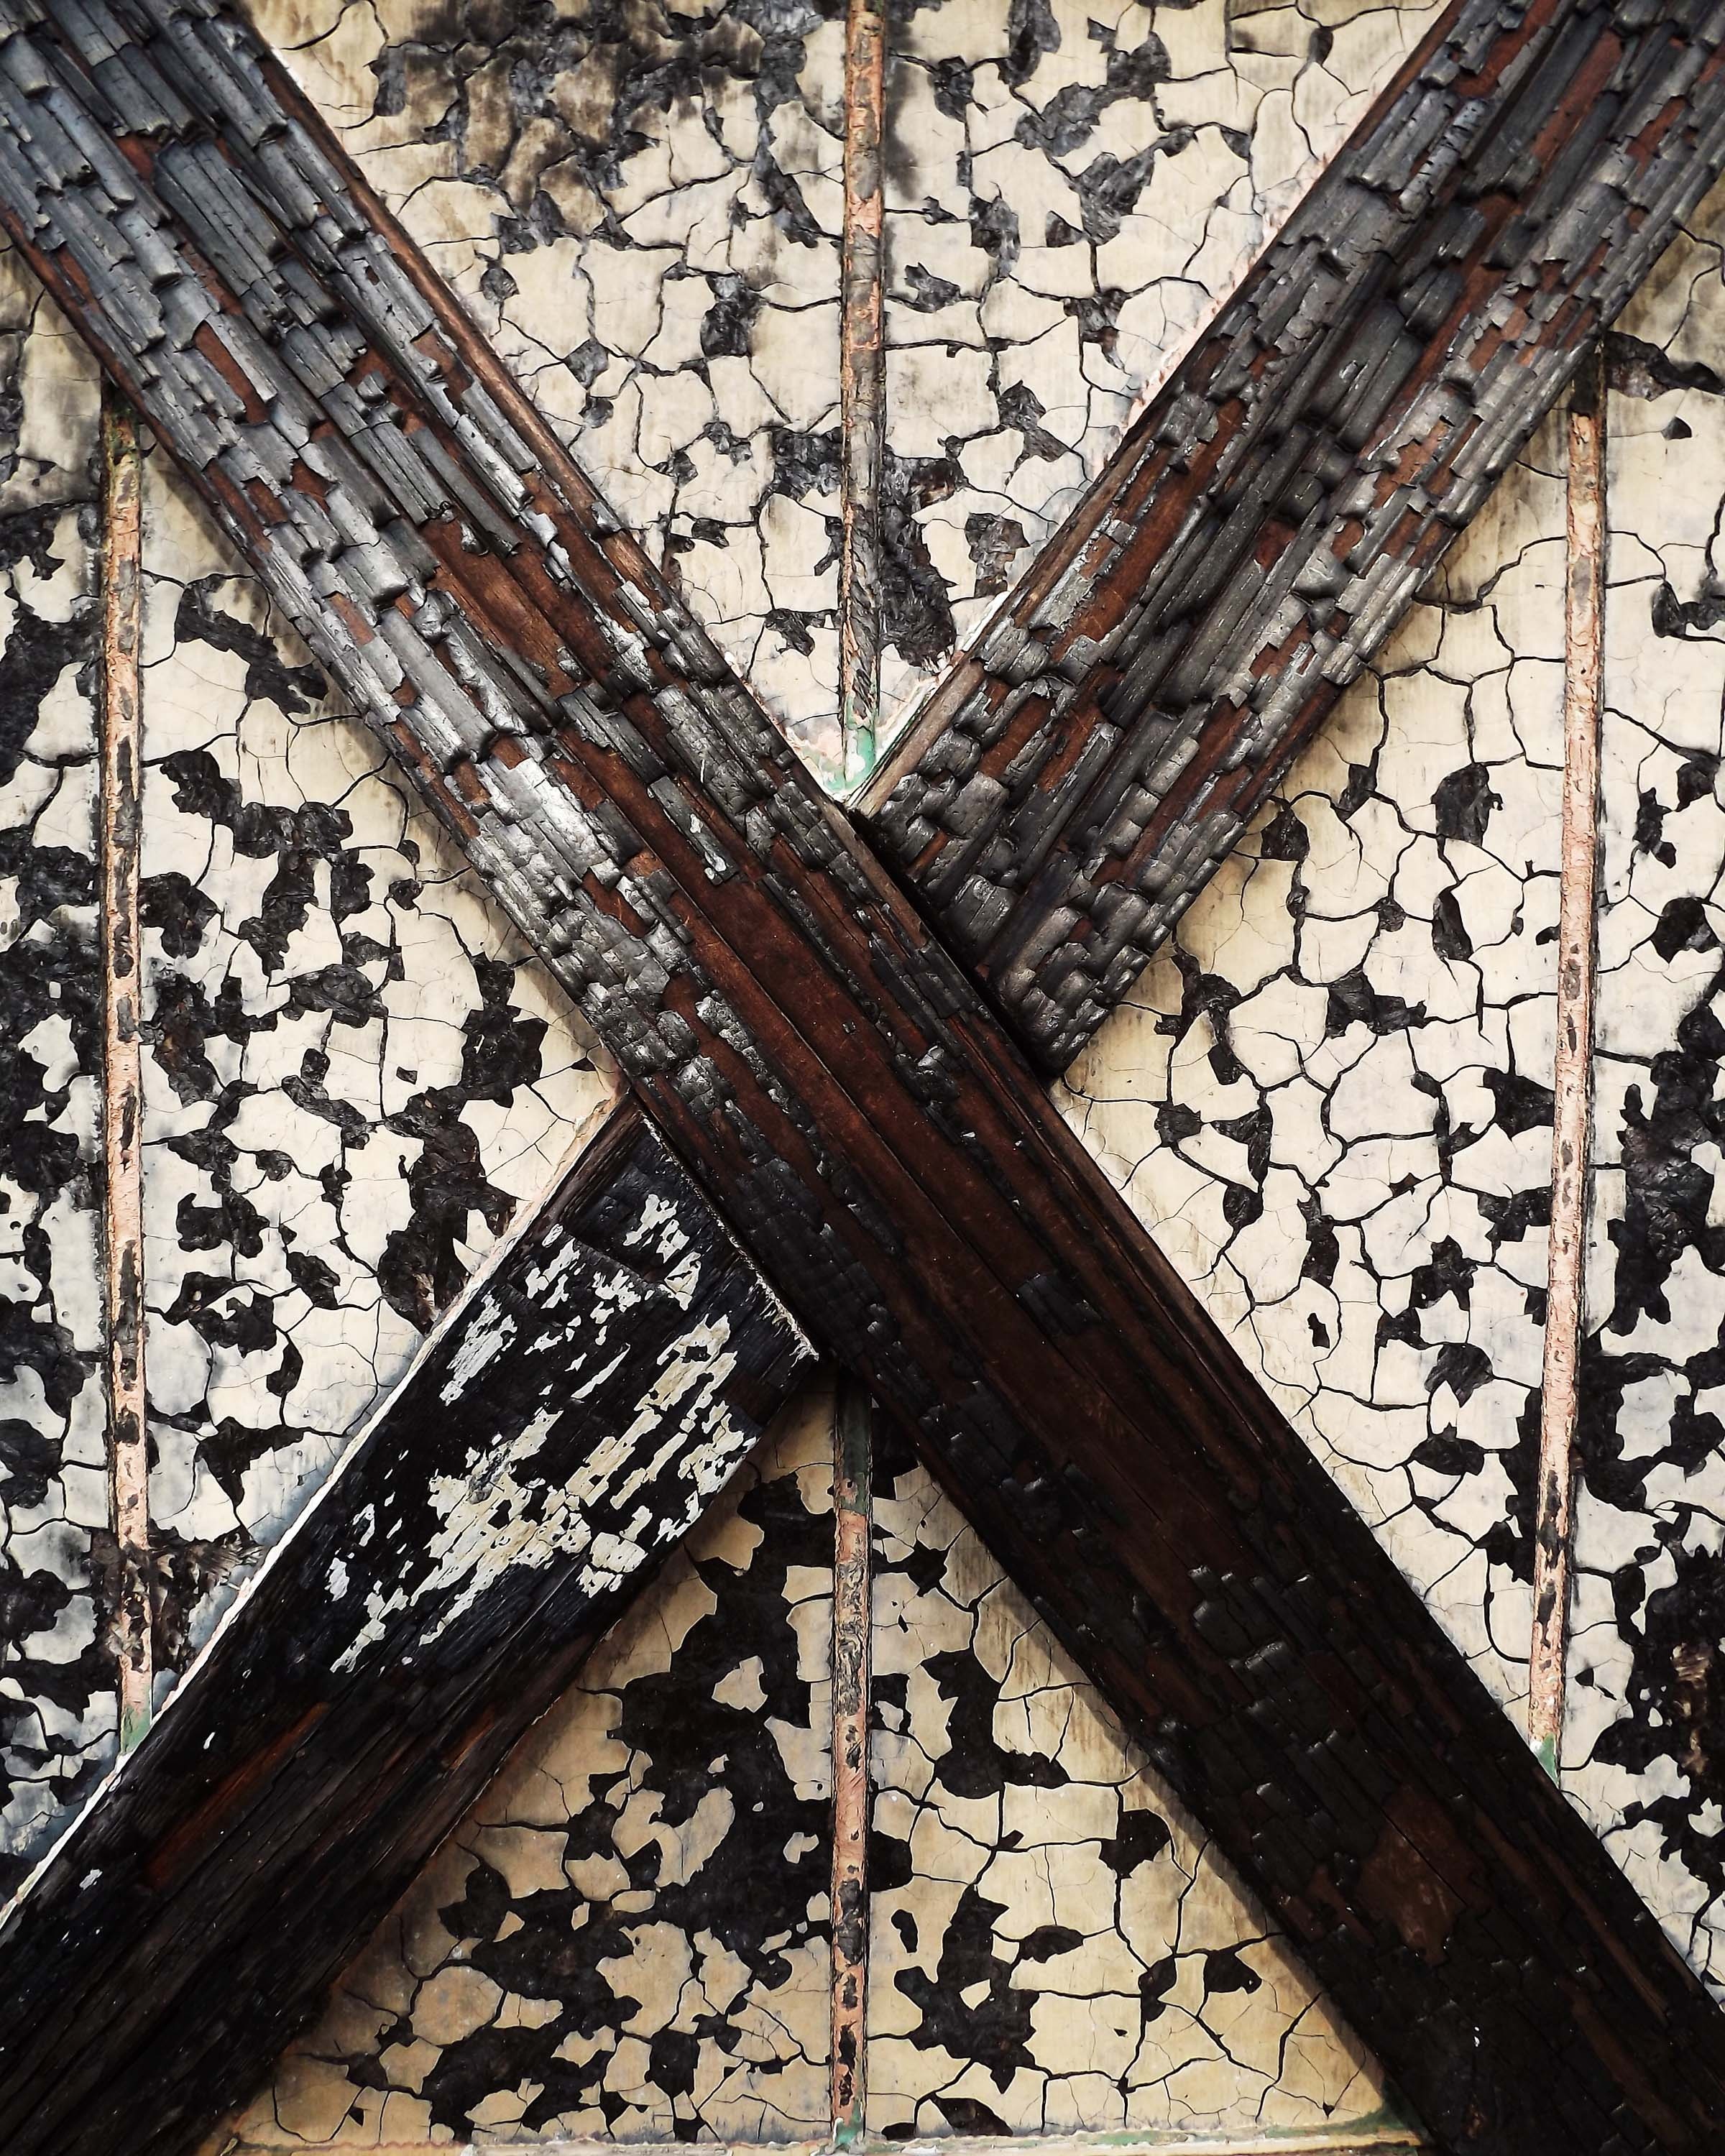
branch, wood, farm, vintage, texture, old, barn, home, country, rustic, rural, rough, cross, weathered, art, background, design, hardwood, wooden, iron, carving, aged